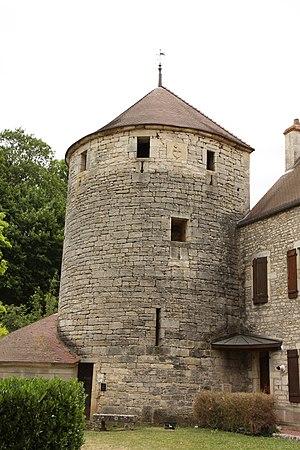
La tour d'Oysel daté de la fin du 14ème siècle à Bèze, Côte d'Or. This building is inscrit au titre des Monuments Historiques. It is indexed in the Base Mérimée, a database of architectural heritage maintained by the French Ministry of Culture,
L'abbaye Saint-Pierre et Saint-Paul de Bèze a été fondée en 630 sur le territoire qui deviendra la commune de Bèze, à quelque 30 km au nord-est de Dijon dans l'actuelle Côte-d'Or. Elle suivit d'abord pendant 200 ans la règle de saint Colomban, puis en 826, la règle de saint Benoît. Ce qui subsiste de cette ancienne abbaye bénédictine est un patrimoine classé monument historique inscrit en 2010. Elle était jusqu'en 1731 rattachée au Diocèse de Langres, puis à partir de cette date, à celui de Dijon. L'abbaye est la propriété privée de M. et Mᵐᵉ Jean Brasart. Elle est ouverte au public à l'occasion des Journées du Patrimoine.